Taskmaster (TV series)

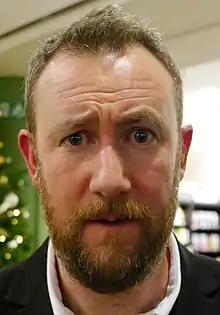
"Taskmaster" creator, Alex Horne pictured in 2018

"Taskmaster" was created by comedian Alex Horne, whose idea was inspired by "The Crystal Maze", his work on "Big Brother", and his envy of his close friend Tim Key winning the Edinburgh Comedy Award in 2009. The original concept of the programme took place over the course of two years.